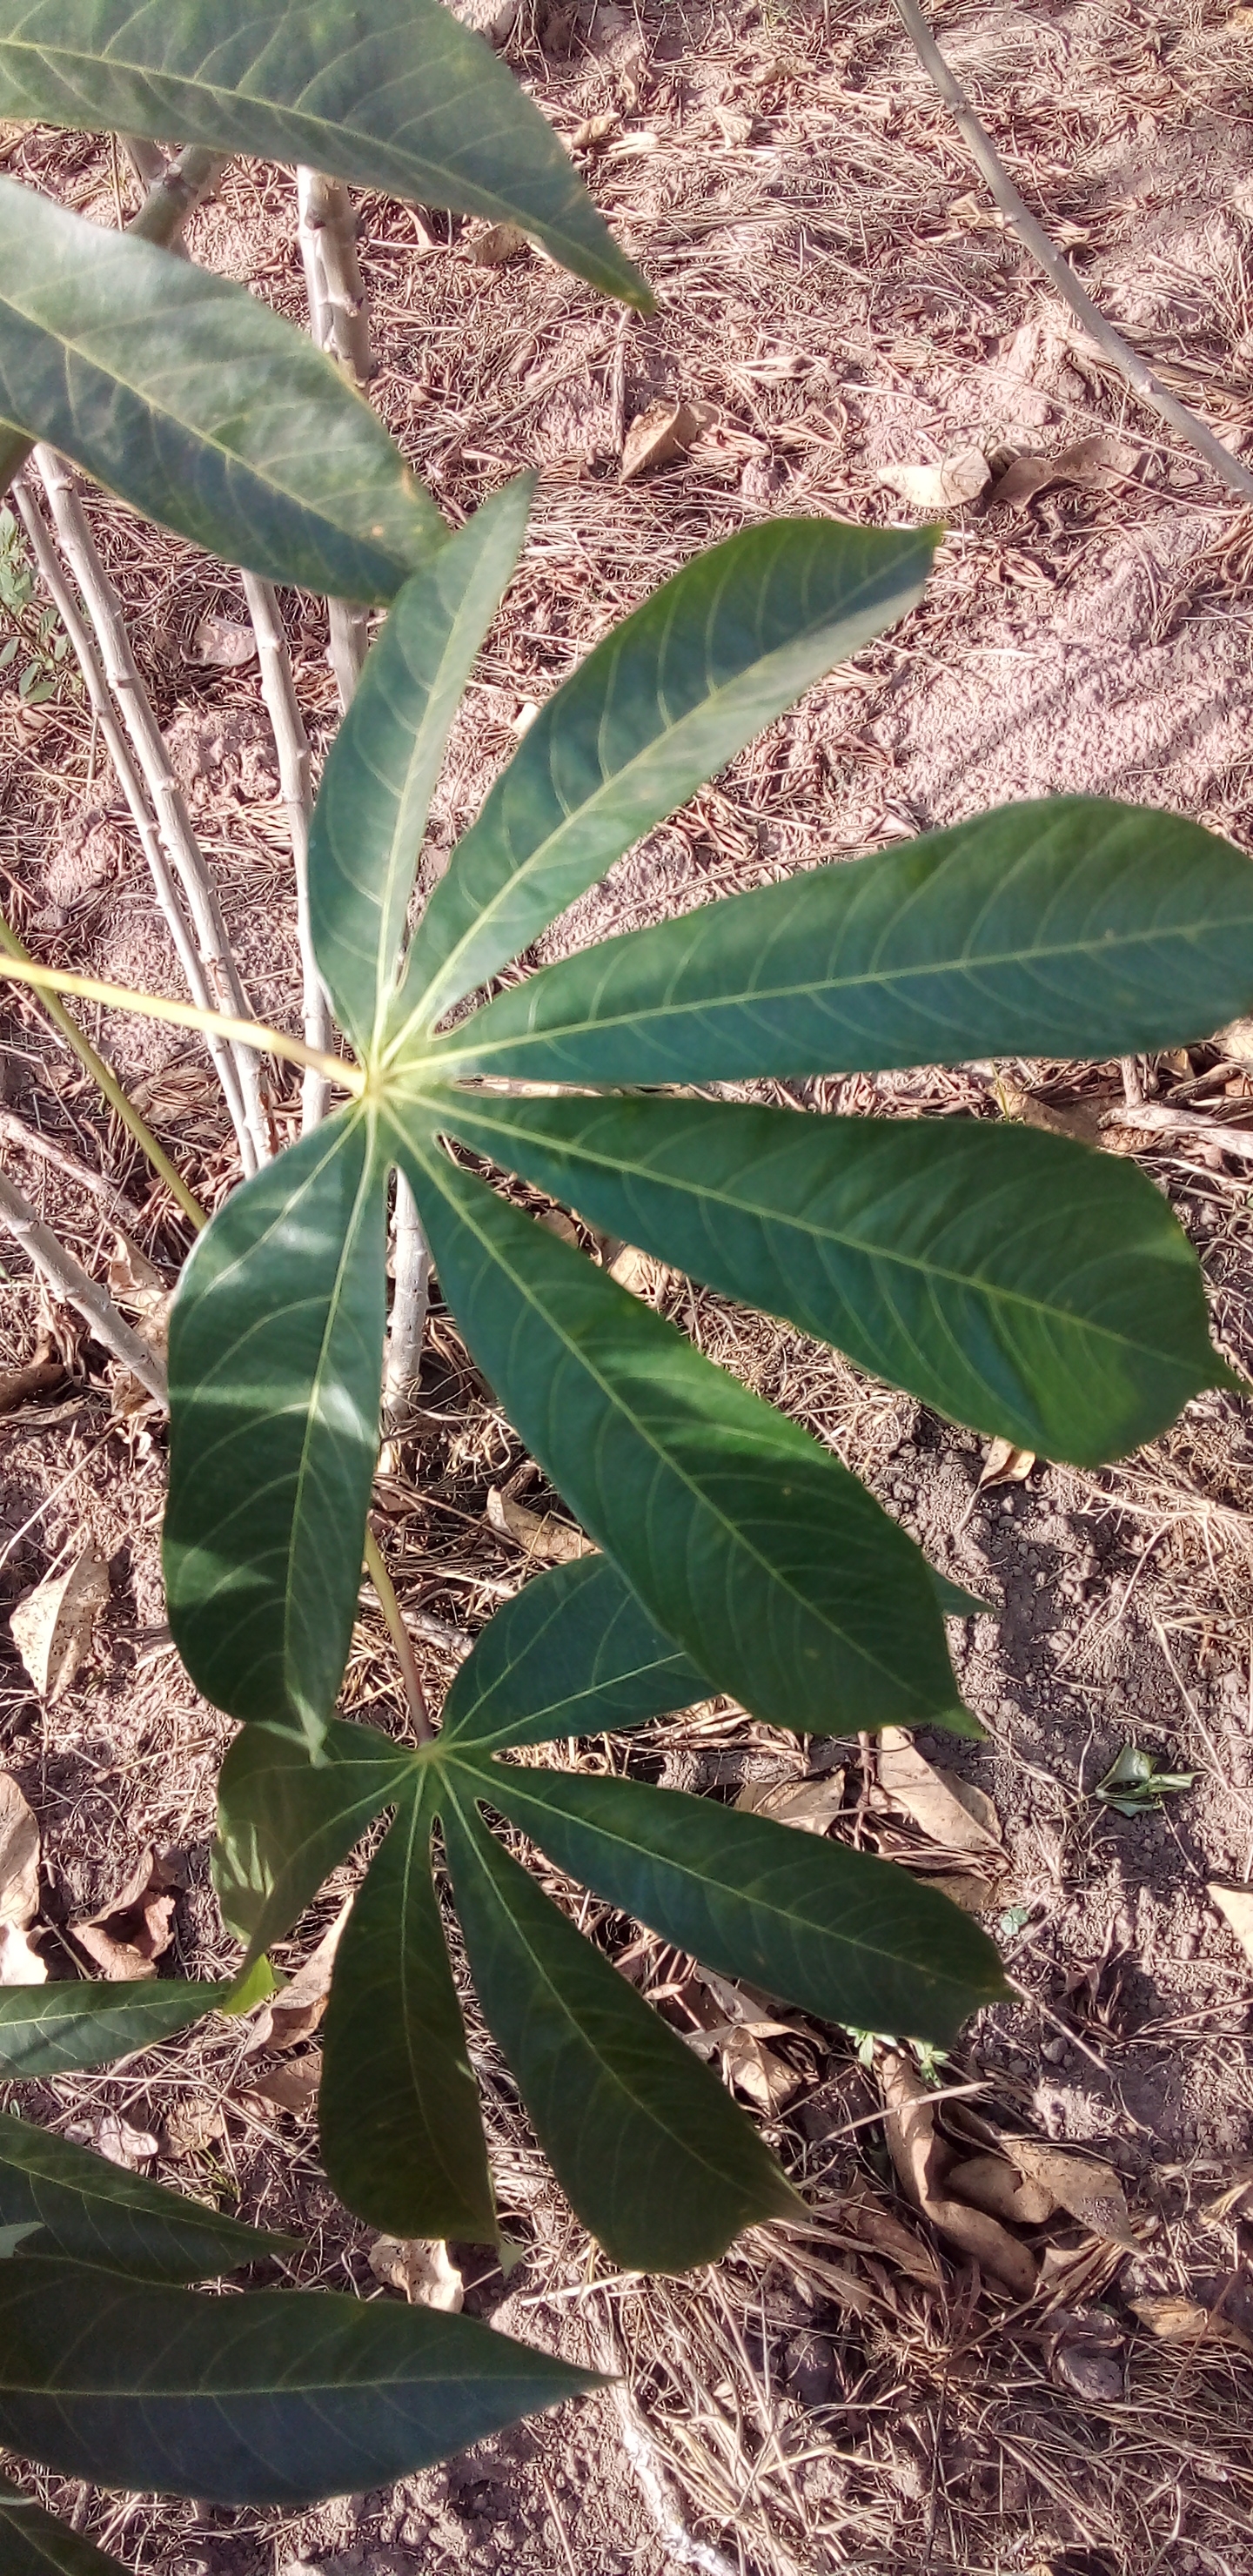
Label: healthy